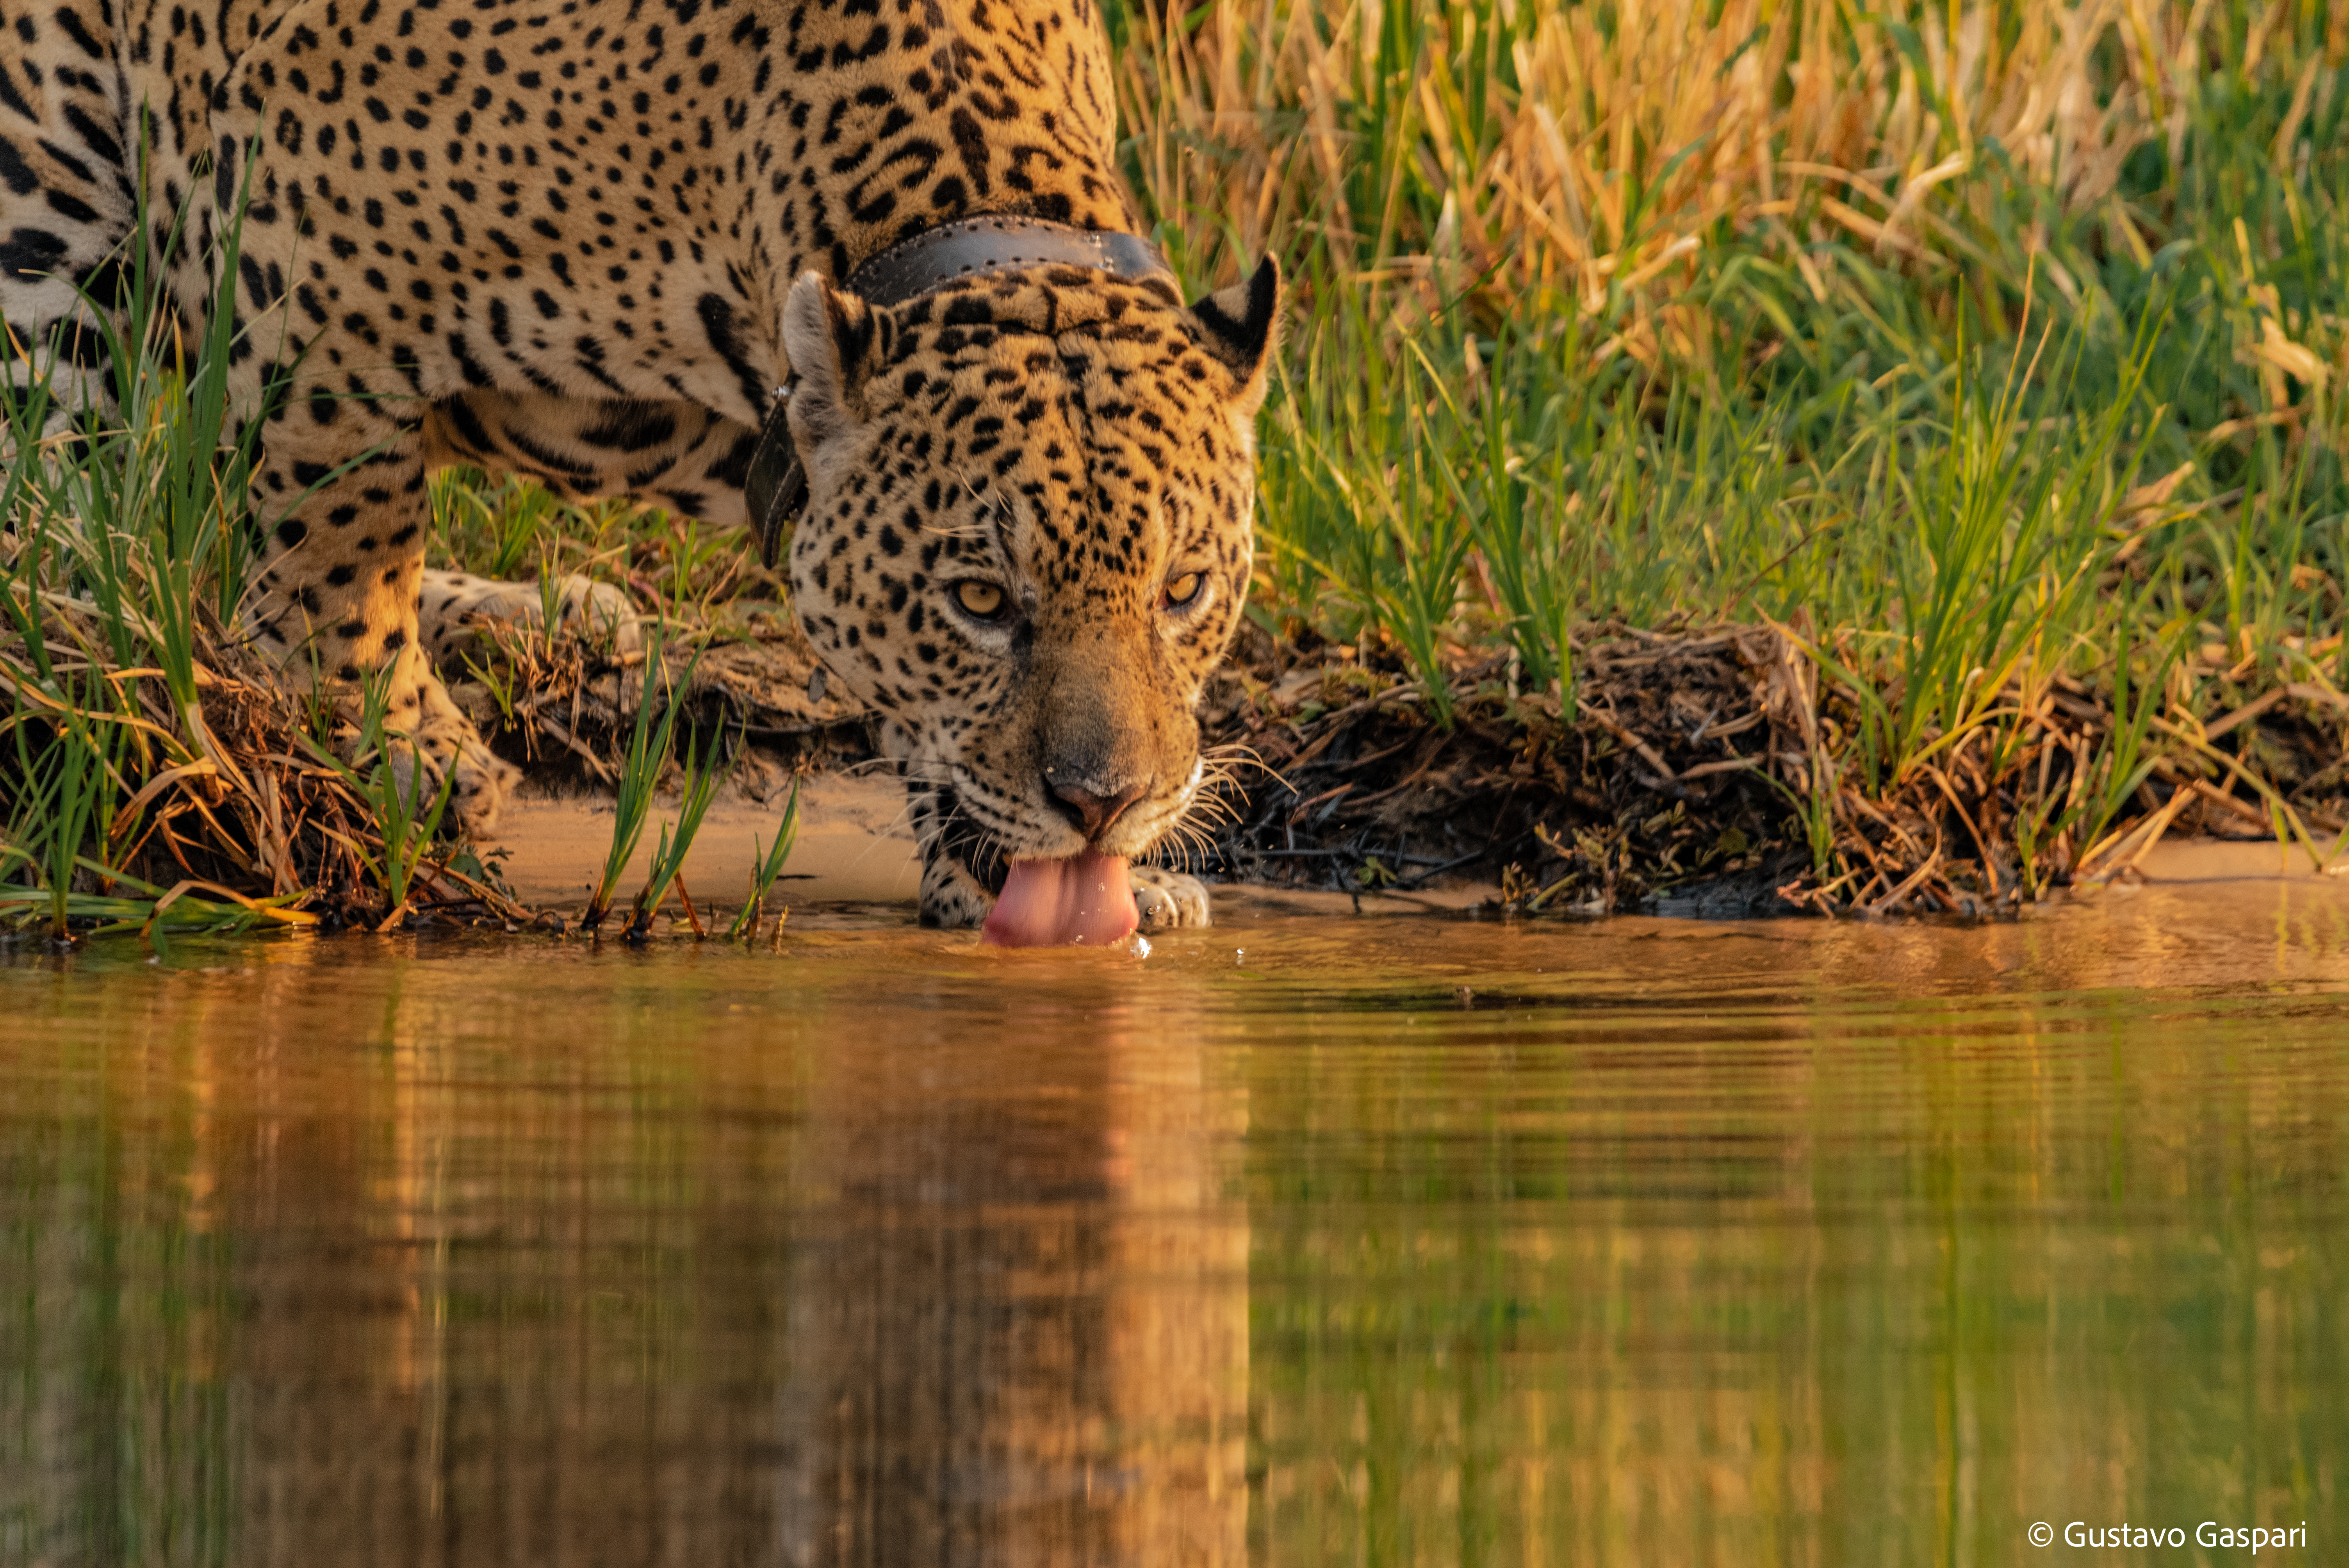
Jaguar: Ousado